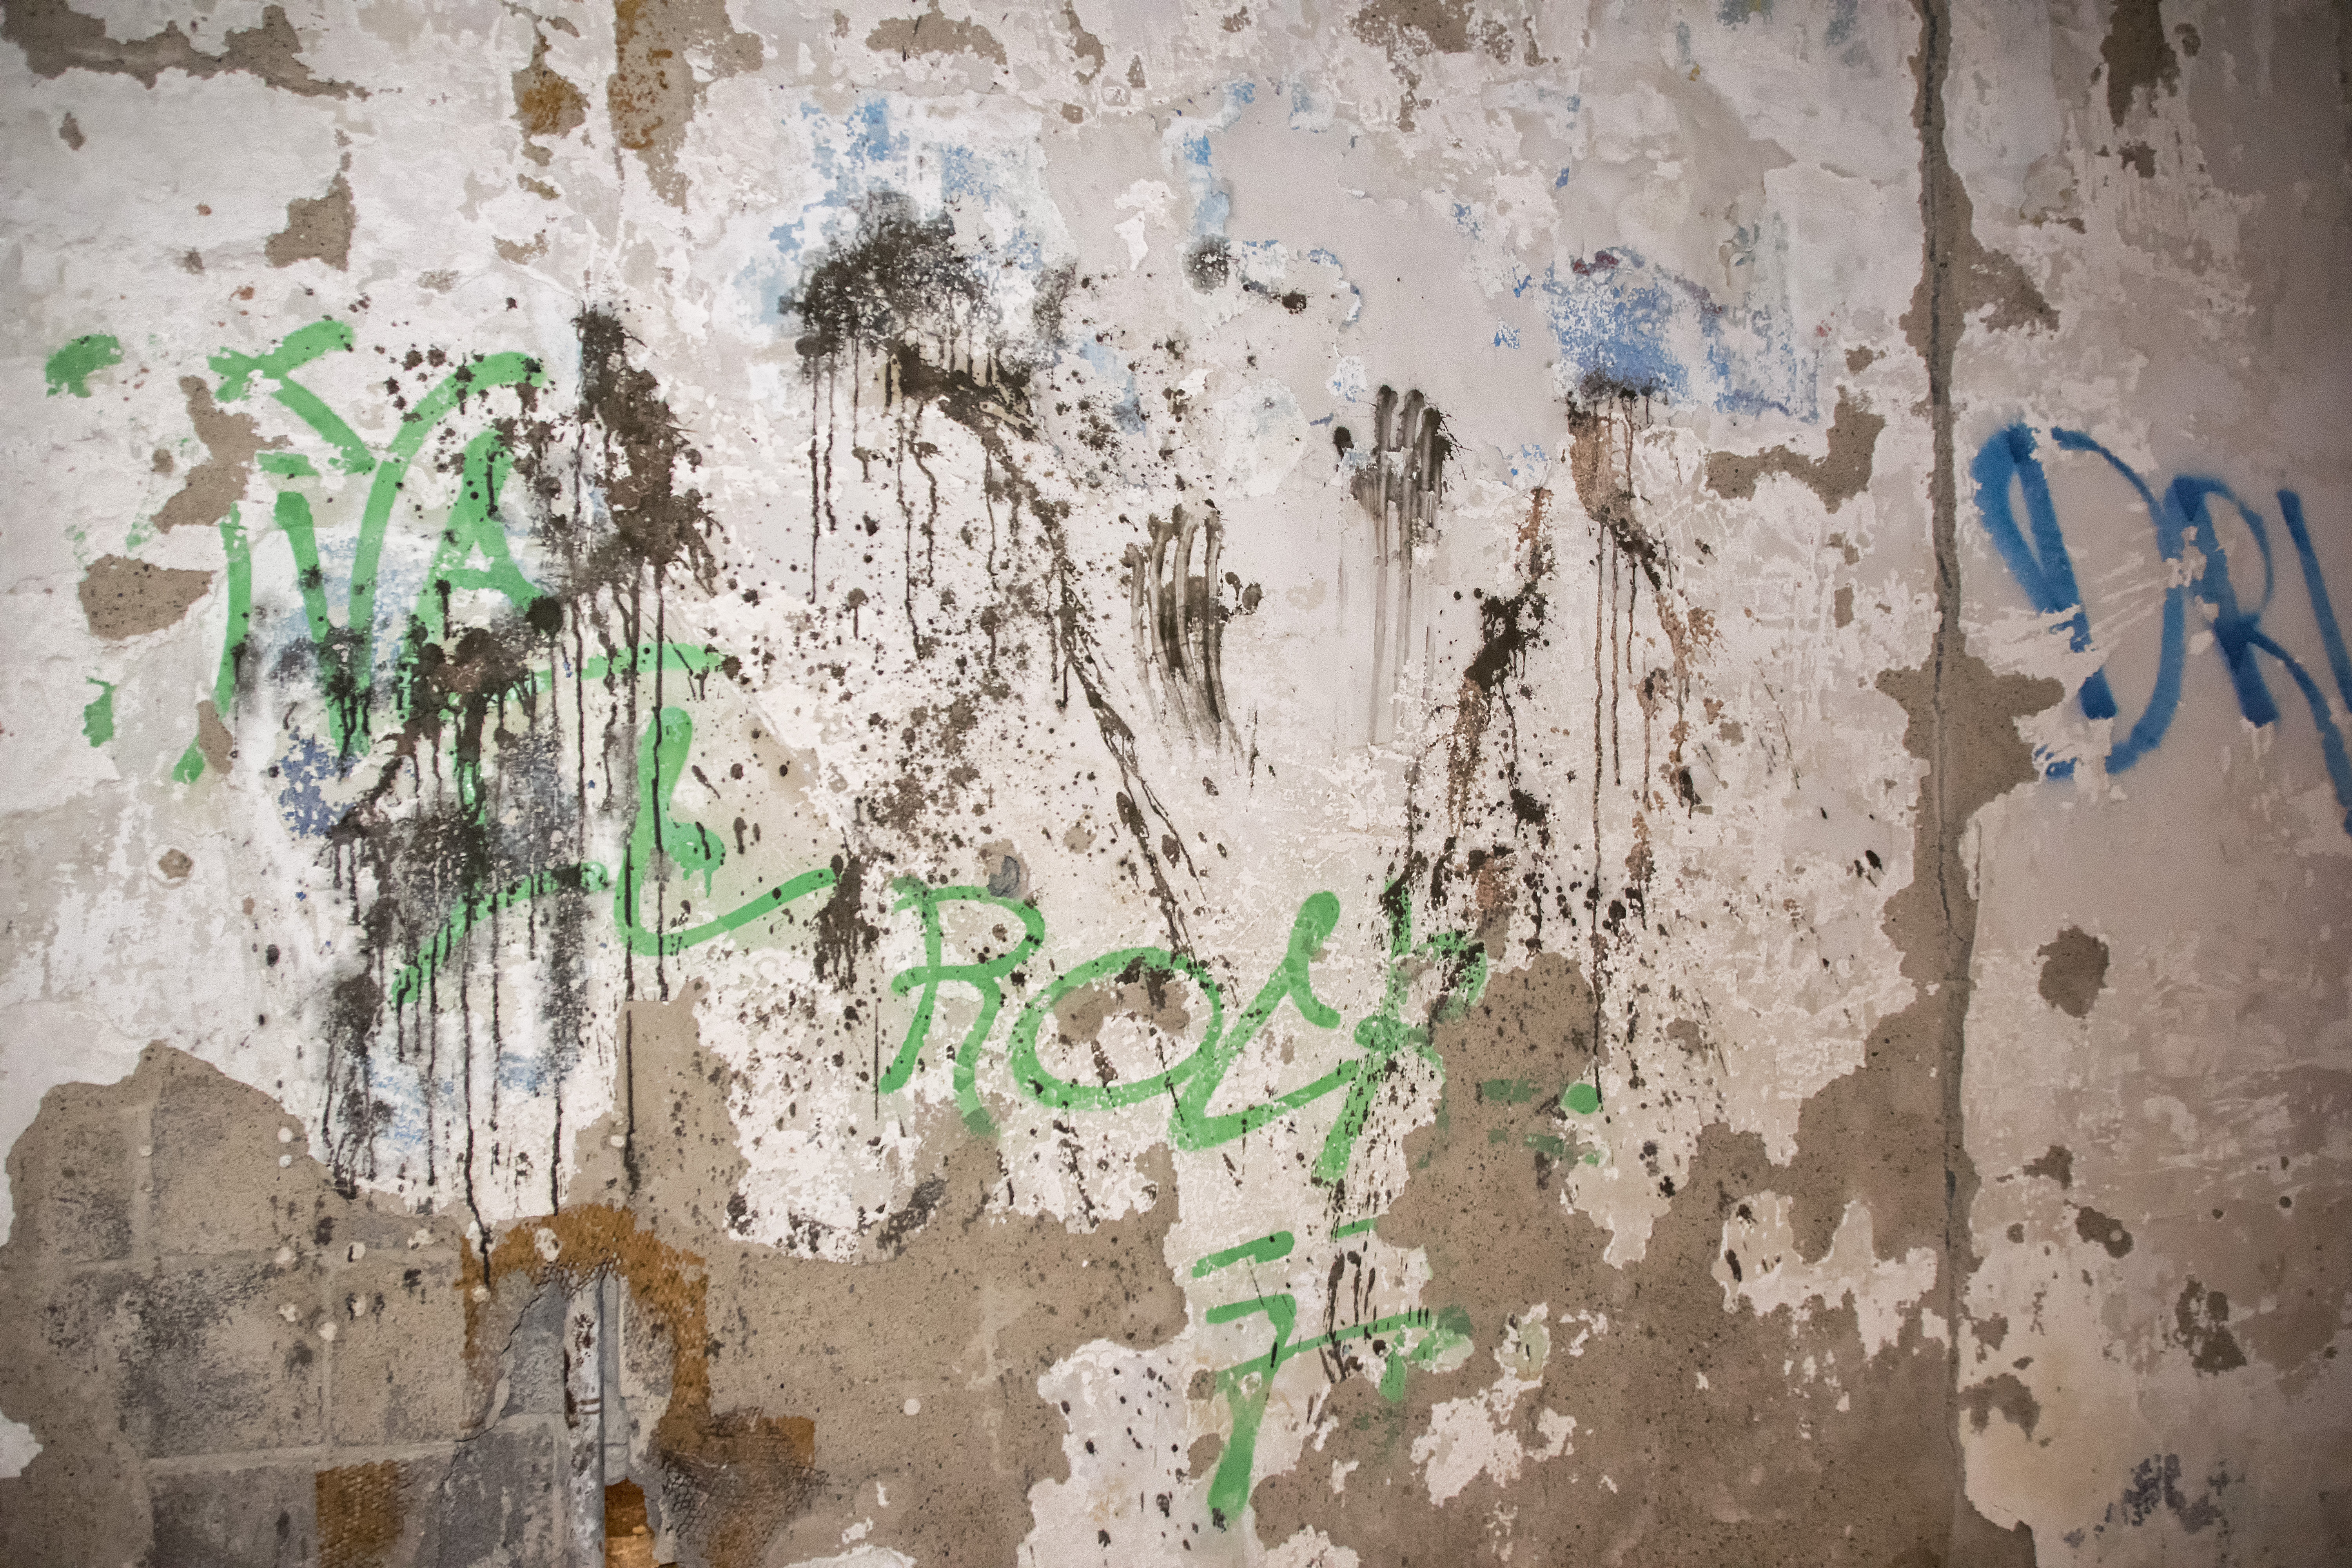
wall, color, graffiti, street art, art, de, canada, mural, quebec, sainte, clotilde, horton, asile, asylum